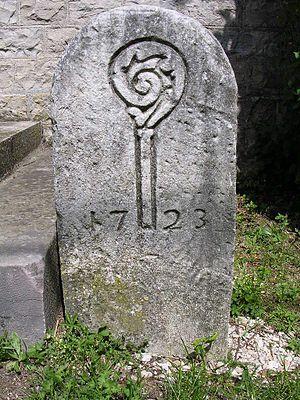
Photographie d'une borne domaniale cistercienne prise sur les lieux des vestiges de l'abbaye de moniales à Tart Côte-d'Or
L'ordre cistercien est un ordre monastique de droit pontifical.
L’abbaye Notre-Dame de Tart ou abbaye de Tard, située dans l'ancienne commune de Tart-l'Abbaye en Bourgogne, sur la rivière l'Ouche, à proximité de la commune de Genlis en Côte-d'Or, fut la première maison féminine de l'ordre cistercien. La communauté des bernardines est déplacée de Tart à Dijon lors de la réforme en 1623. Il ne reste aujourd'hui à Tart que quelques ruines de ce qui fut l'abbaye mère des bernardines fondée en 1132. Le couvent rue Sainte-Anne à Dijon abrite le musée de la vie bourguignonne Perrin de Puycousin et l'église du monastère abrite le musée d'Art sacré de Dijon.